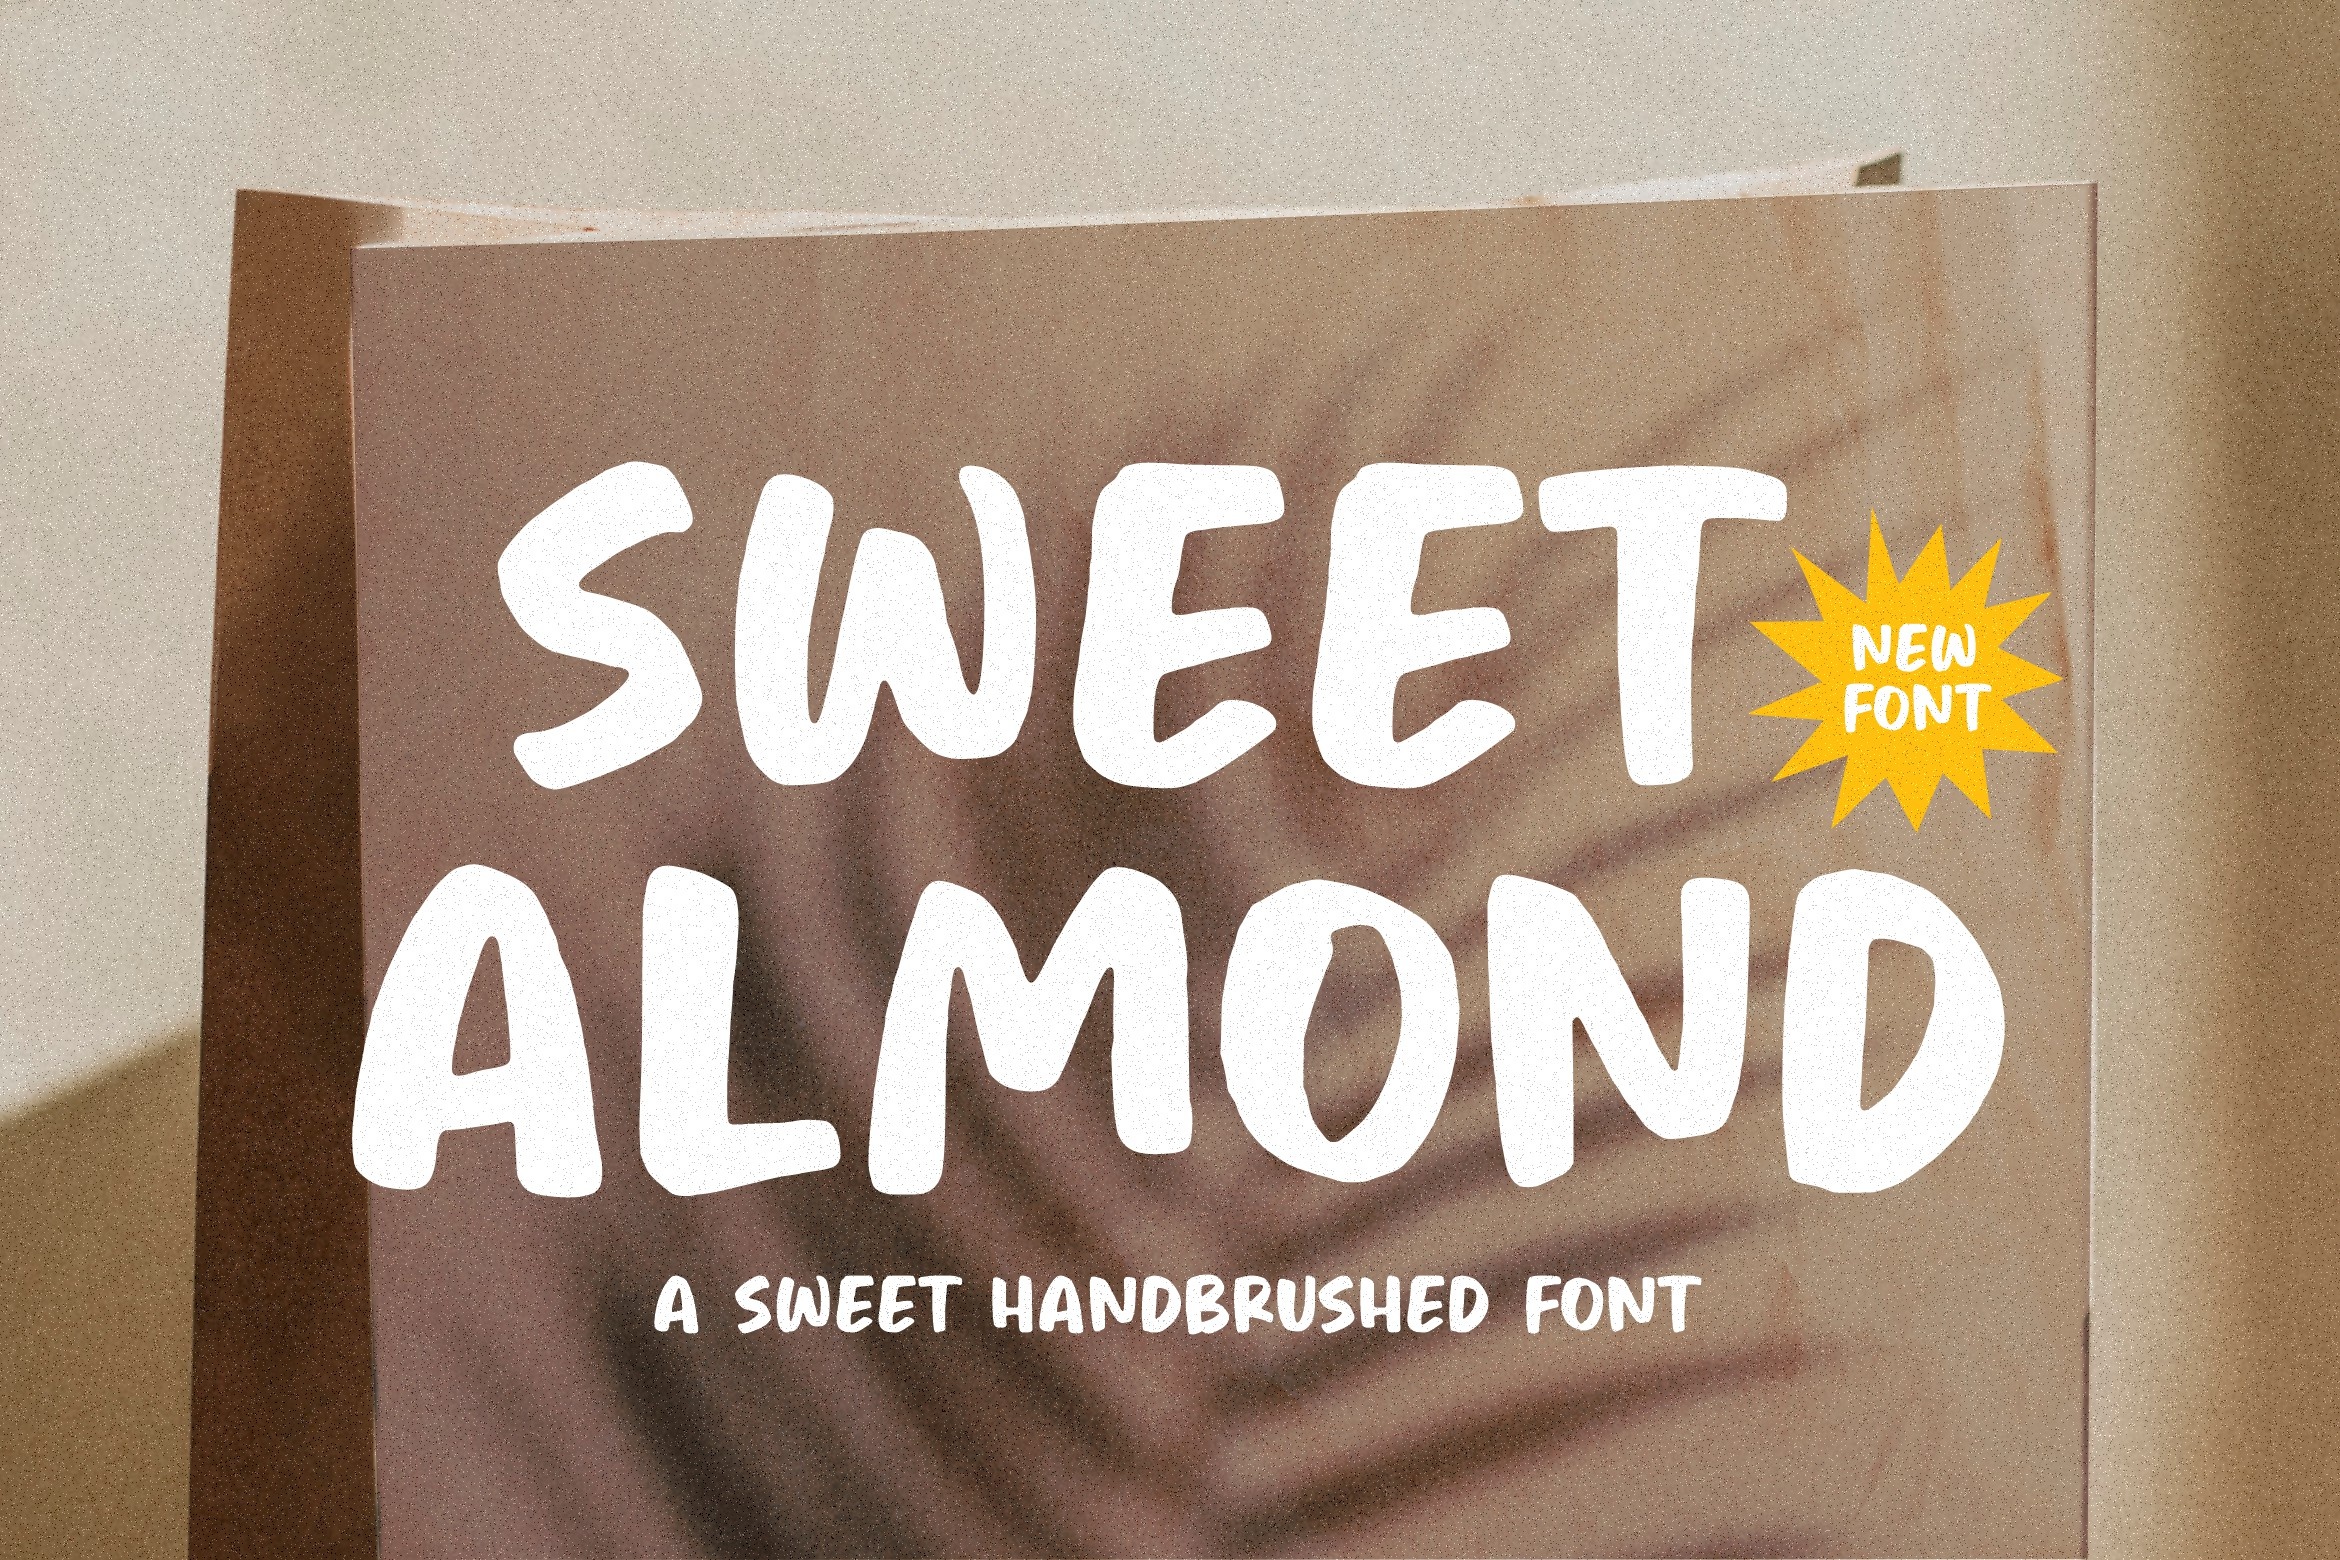
Sweet Almond Font
View License Details Introducing by Letterative Studio : Sweet Almond Font Sweet Almond is a Sweet Handbrushed Font. This font only has uppercase letters. Perfect for creating logos, greeting cards, posters, packaging and so much more! Its charming and warm character will help you give your project a truly unique feel. This font includes : - TTF, OTF and WOFF - also multilingual support - ALL CAPS Font Enjoy the font! Feel free to comment or feedback Send me PM or email Thank you!
Brand: Letterative
Category: Software > Digital Goods & Currency > Fonts